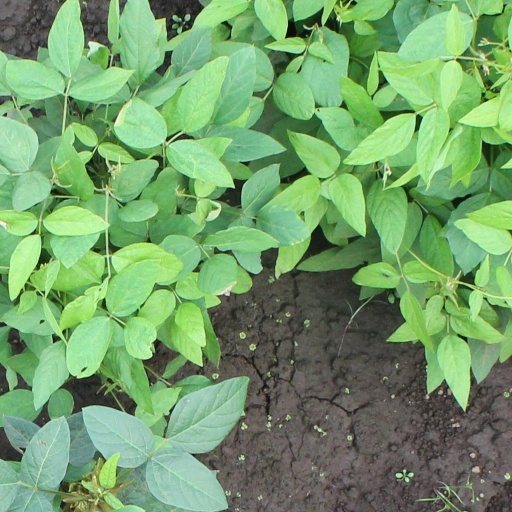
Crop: soybean